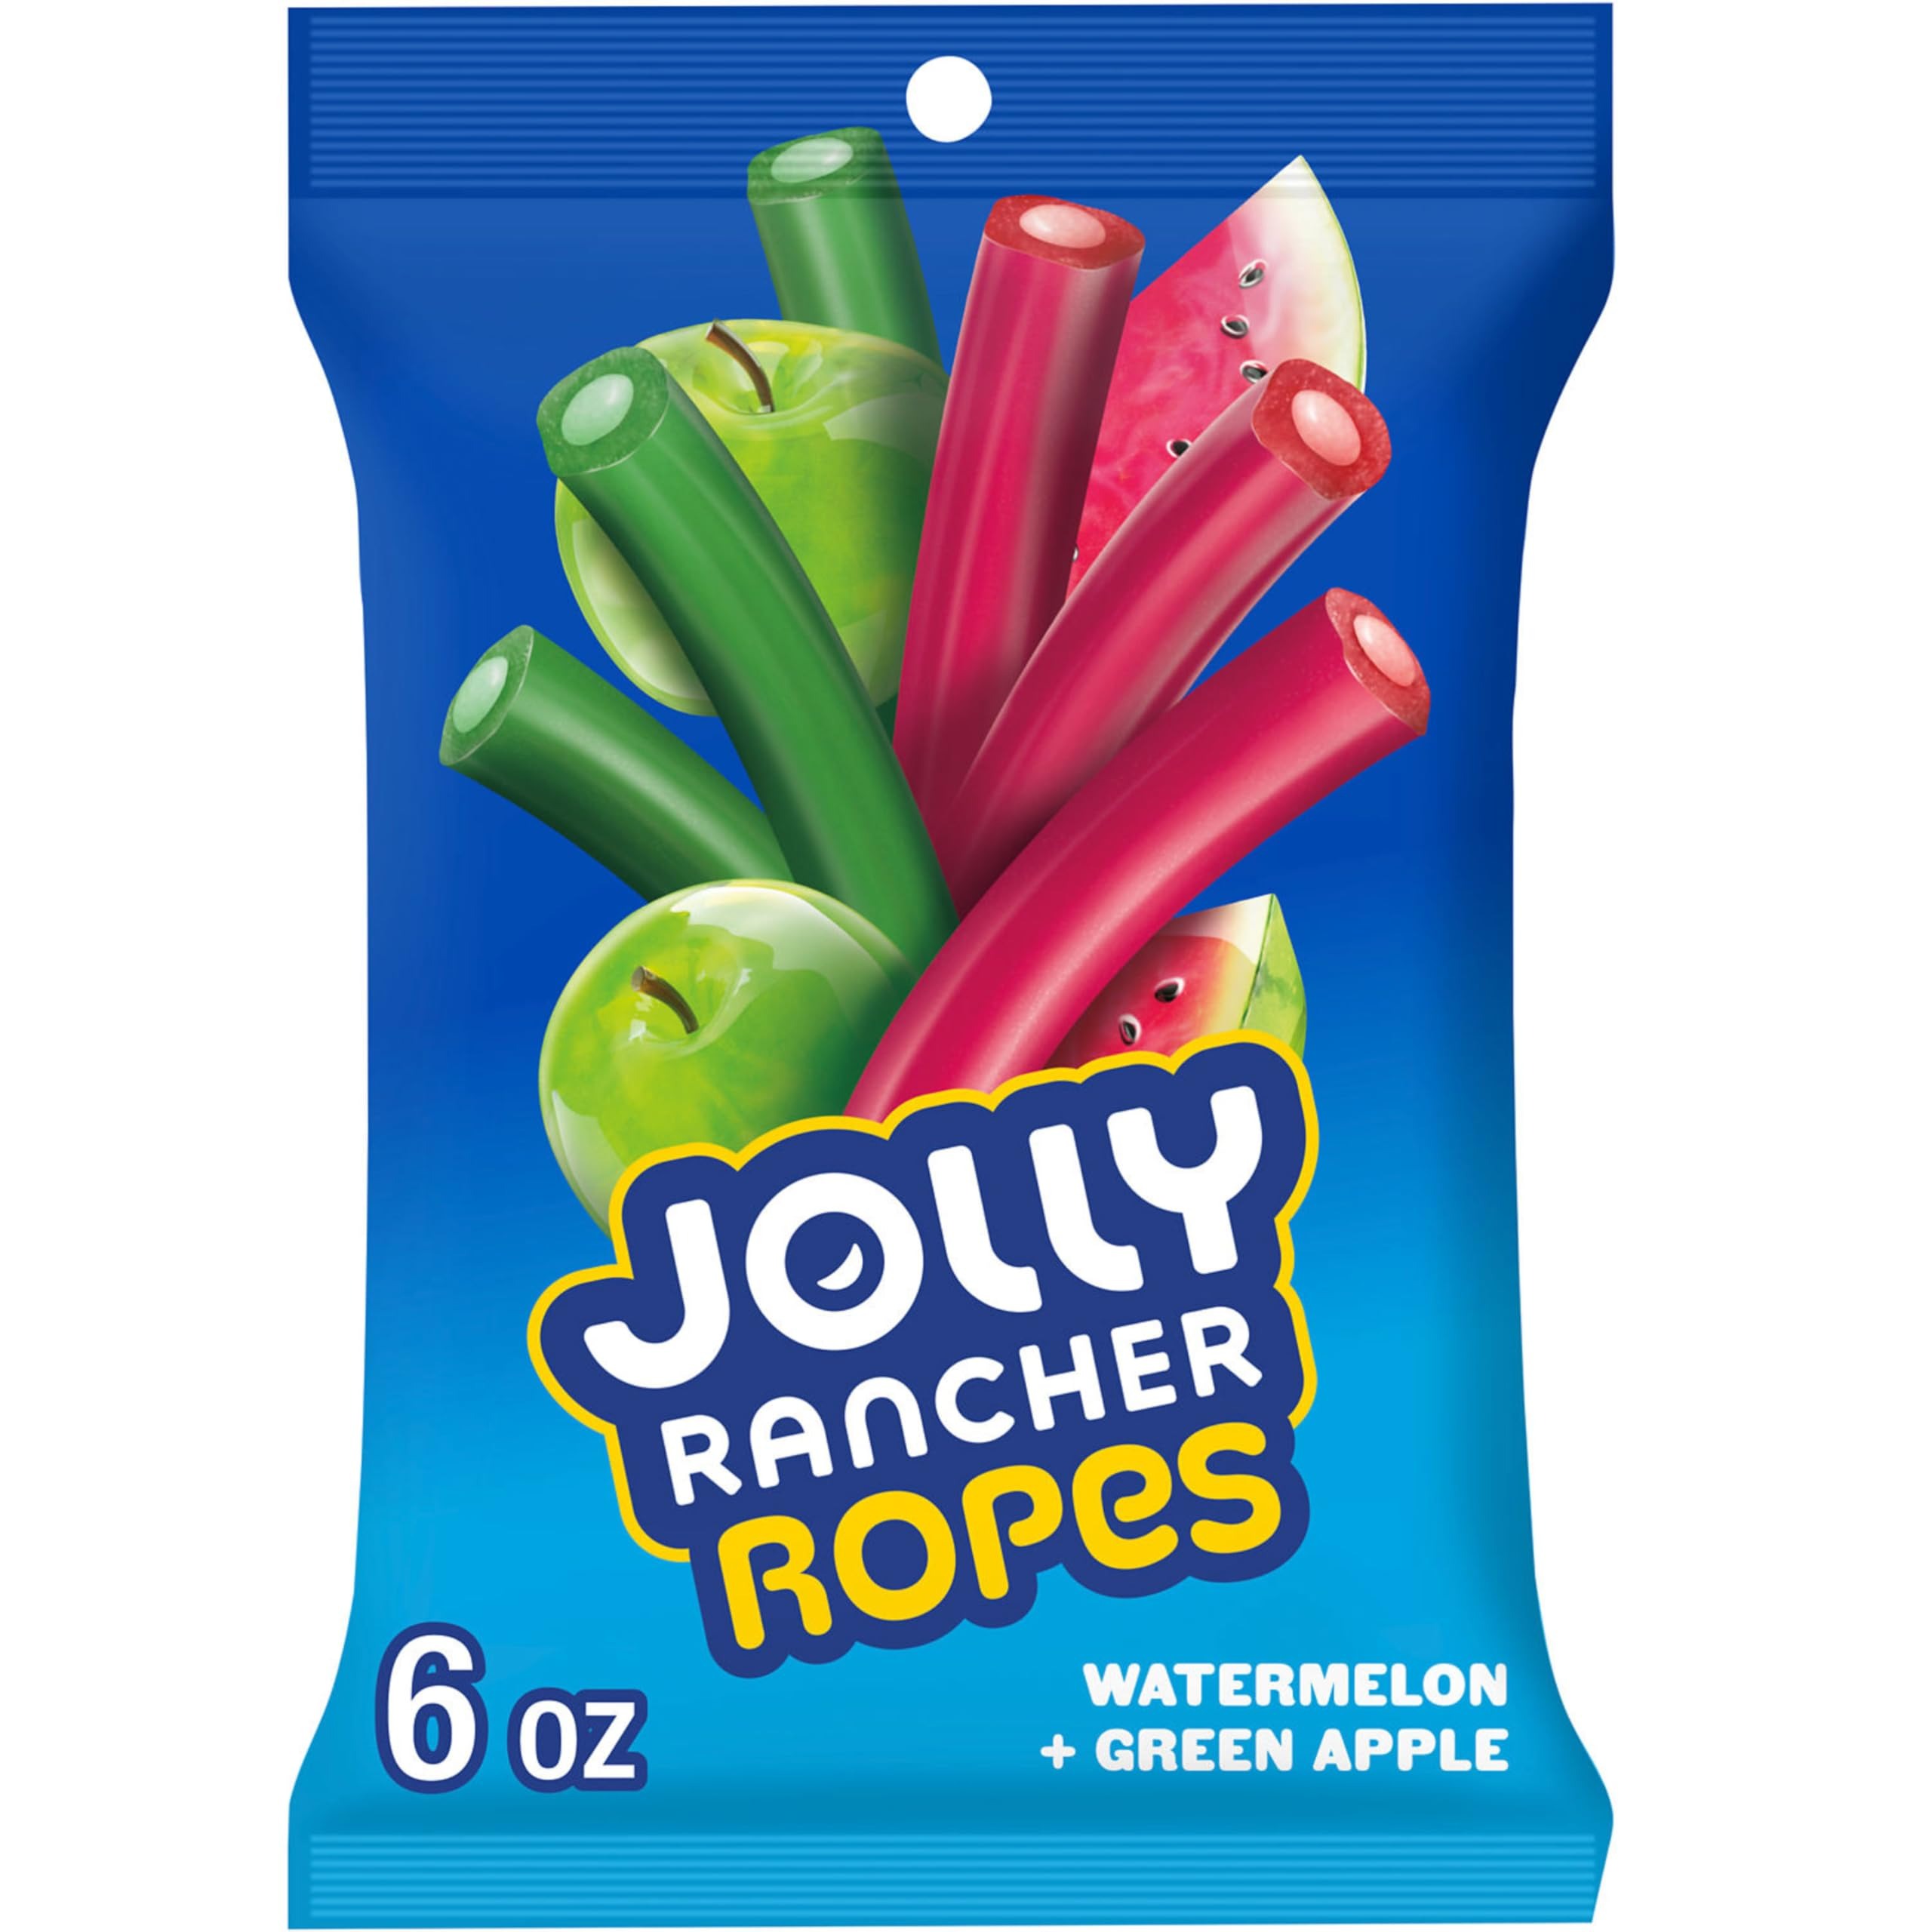
Item Name: JOLLY RANCHER Ropes Watermelon and Green Apple Flavored Candy Bag, 6 oz
Bullet Point 1: Contains one (1) 6-ounce bag of JOLLY RANCHER Ropes Watermelon and Green Apple Flavored Candy
Bullet Point 2: Enjoy a burst of fruity flavor during game nights, office breaks and daily snacking moments
Bullet Point 3: Assorted watermelon and green apple flavored kosher candy in a bag for freshness and convenience
Bullet Point 4: Be the life of the party with fruity chewy candy to share at birthday parties and other celebrations year round
Bullet Point 5: Add JOLLY RANCHER Ropes candies to your Halloween, Christmas, Valentine's Day and Easter candy selections and enjoy bold, fruity flavors all year long
Value: 6.0
Unit: Ounce

Price: 5.46